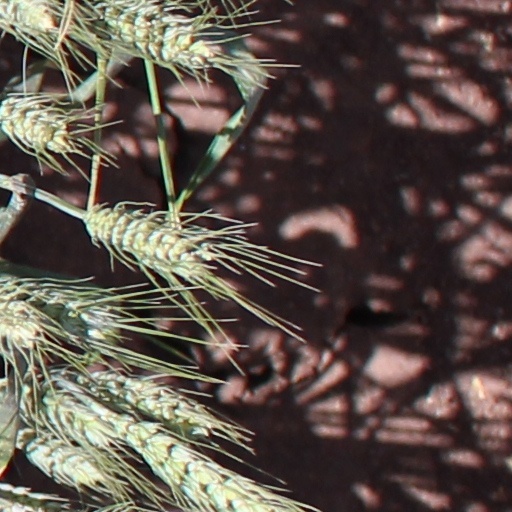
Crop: wheat